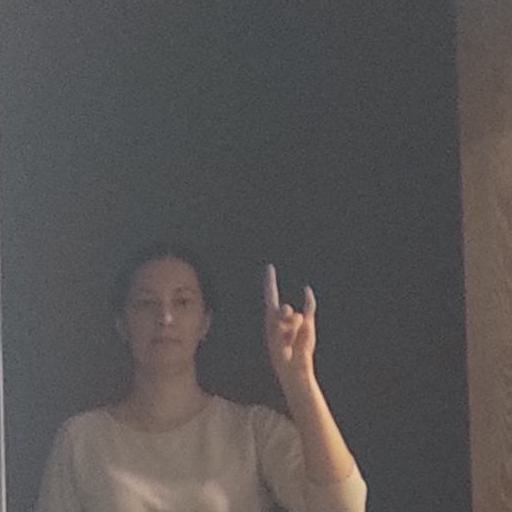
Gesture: rock